Bobby Soxer (singer)

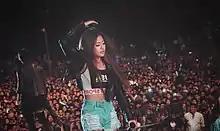
Bobby Soxer performs in a concert at the Myawsinkyun, Yangon

Bobby began her music journey in 2006, releasing underground hip-hop tracks before achieving her breakthrough. She garnered recognition at the age of 13 for her collaboration with R&B singer Ye Lay on the track "Do Not Want To Say Good Bye". However, it was her hit song "Pwe" that catapulted her to fame in the music industry, earning her initial recognition from her fans.